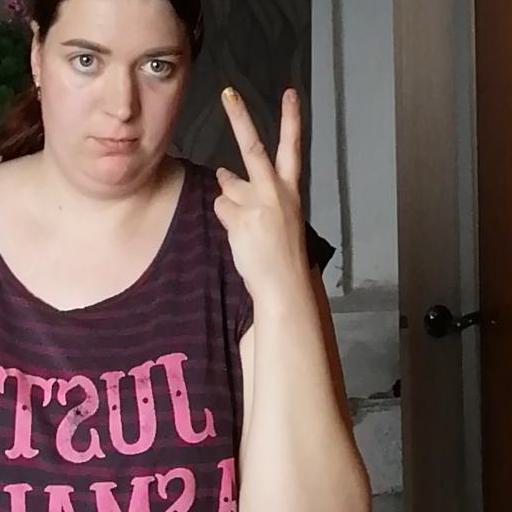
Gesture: peace_inverted